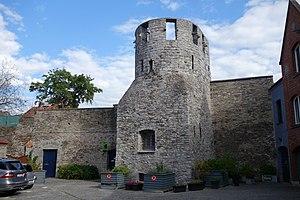
rue des Fossés, n°19 à Tournai (propriété privée)
Cette page regroupe l'ensemble du patrimoine immobilier classé de la ville belge de Tournai.